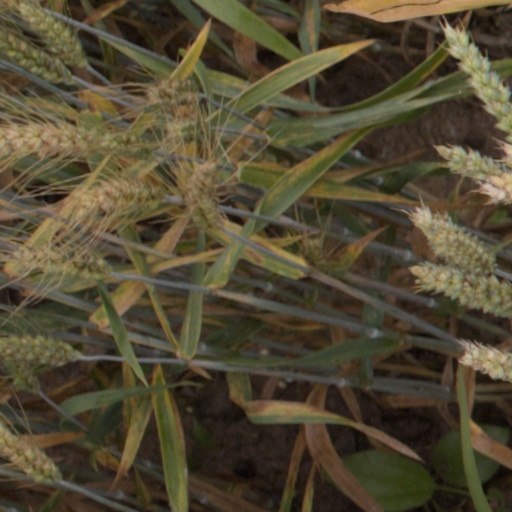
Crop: wheat